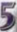
Number: 5